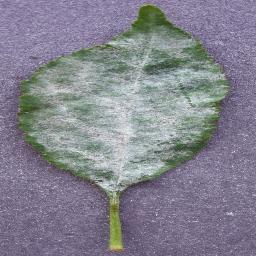
Label: Cherry___Powdery_mildew